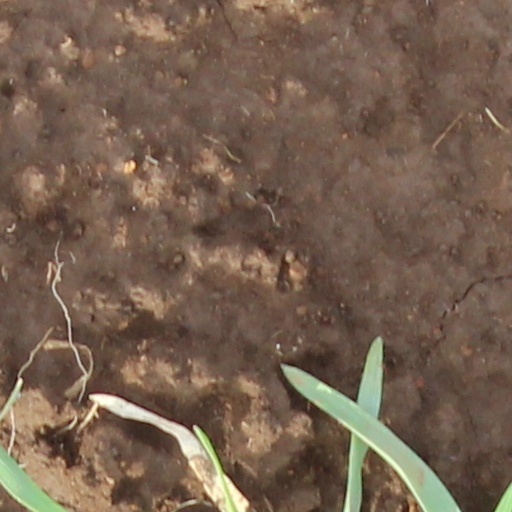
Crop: wheat